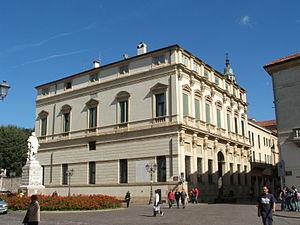
Le palais Thiene Bonin Longare est une résidence urbaine d'Andrea Palladio sise à Vicence, dans la province homonyme et la région Vénétie, en Italie.